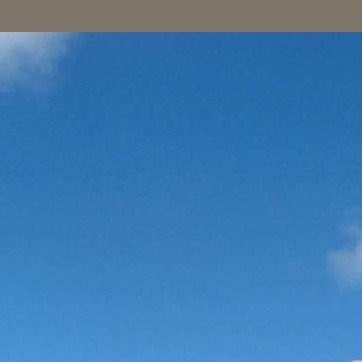
Material: sky